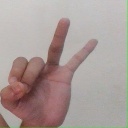
अक्षर: ण